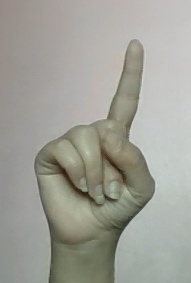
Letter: bb